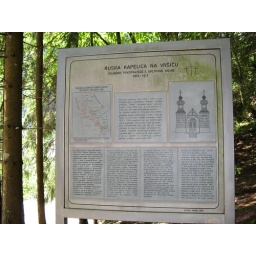
Russian Chapel to commemorate the prisoners (and guards) tragically killed in an avalanche whilst building the Vrsic mountain pass